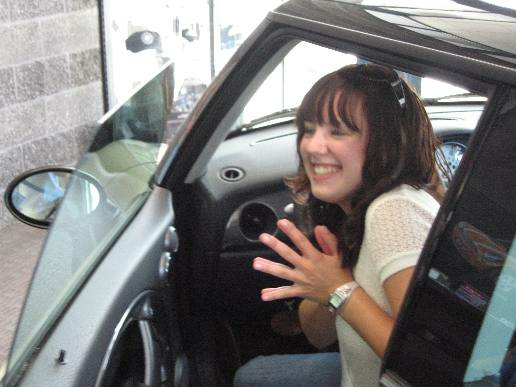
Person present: Yes